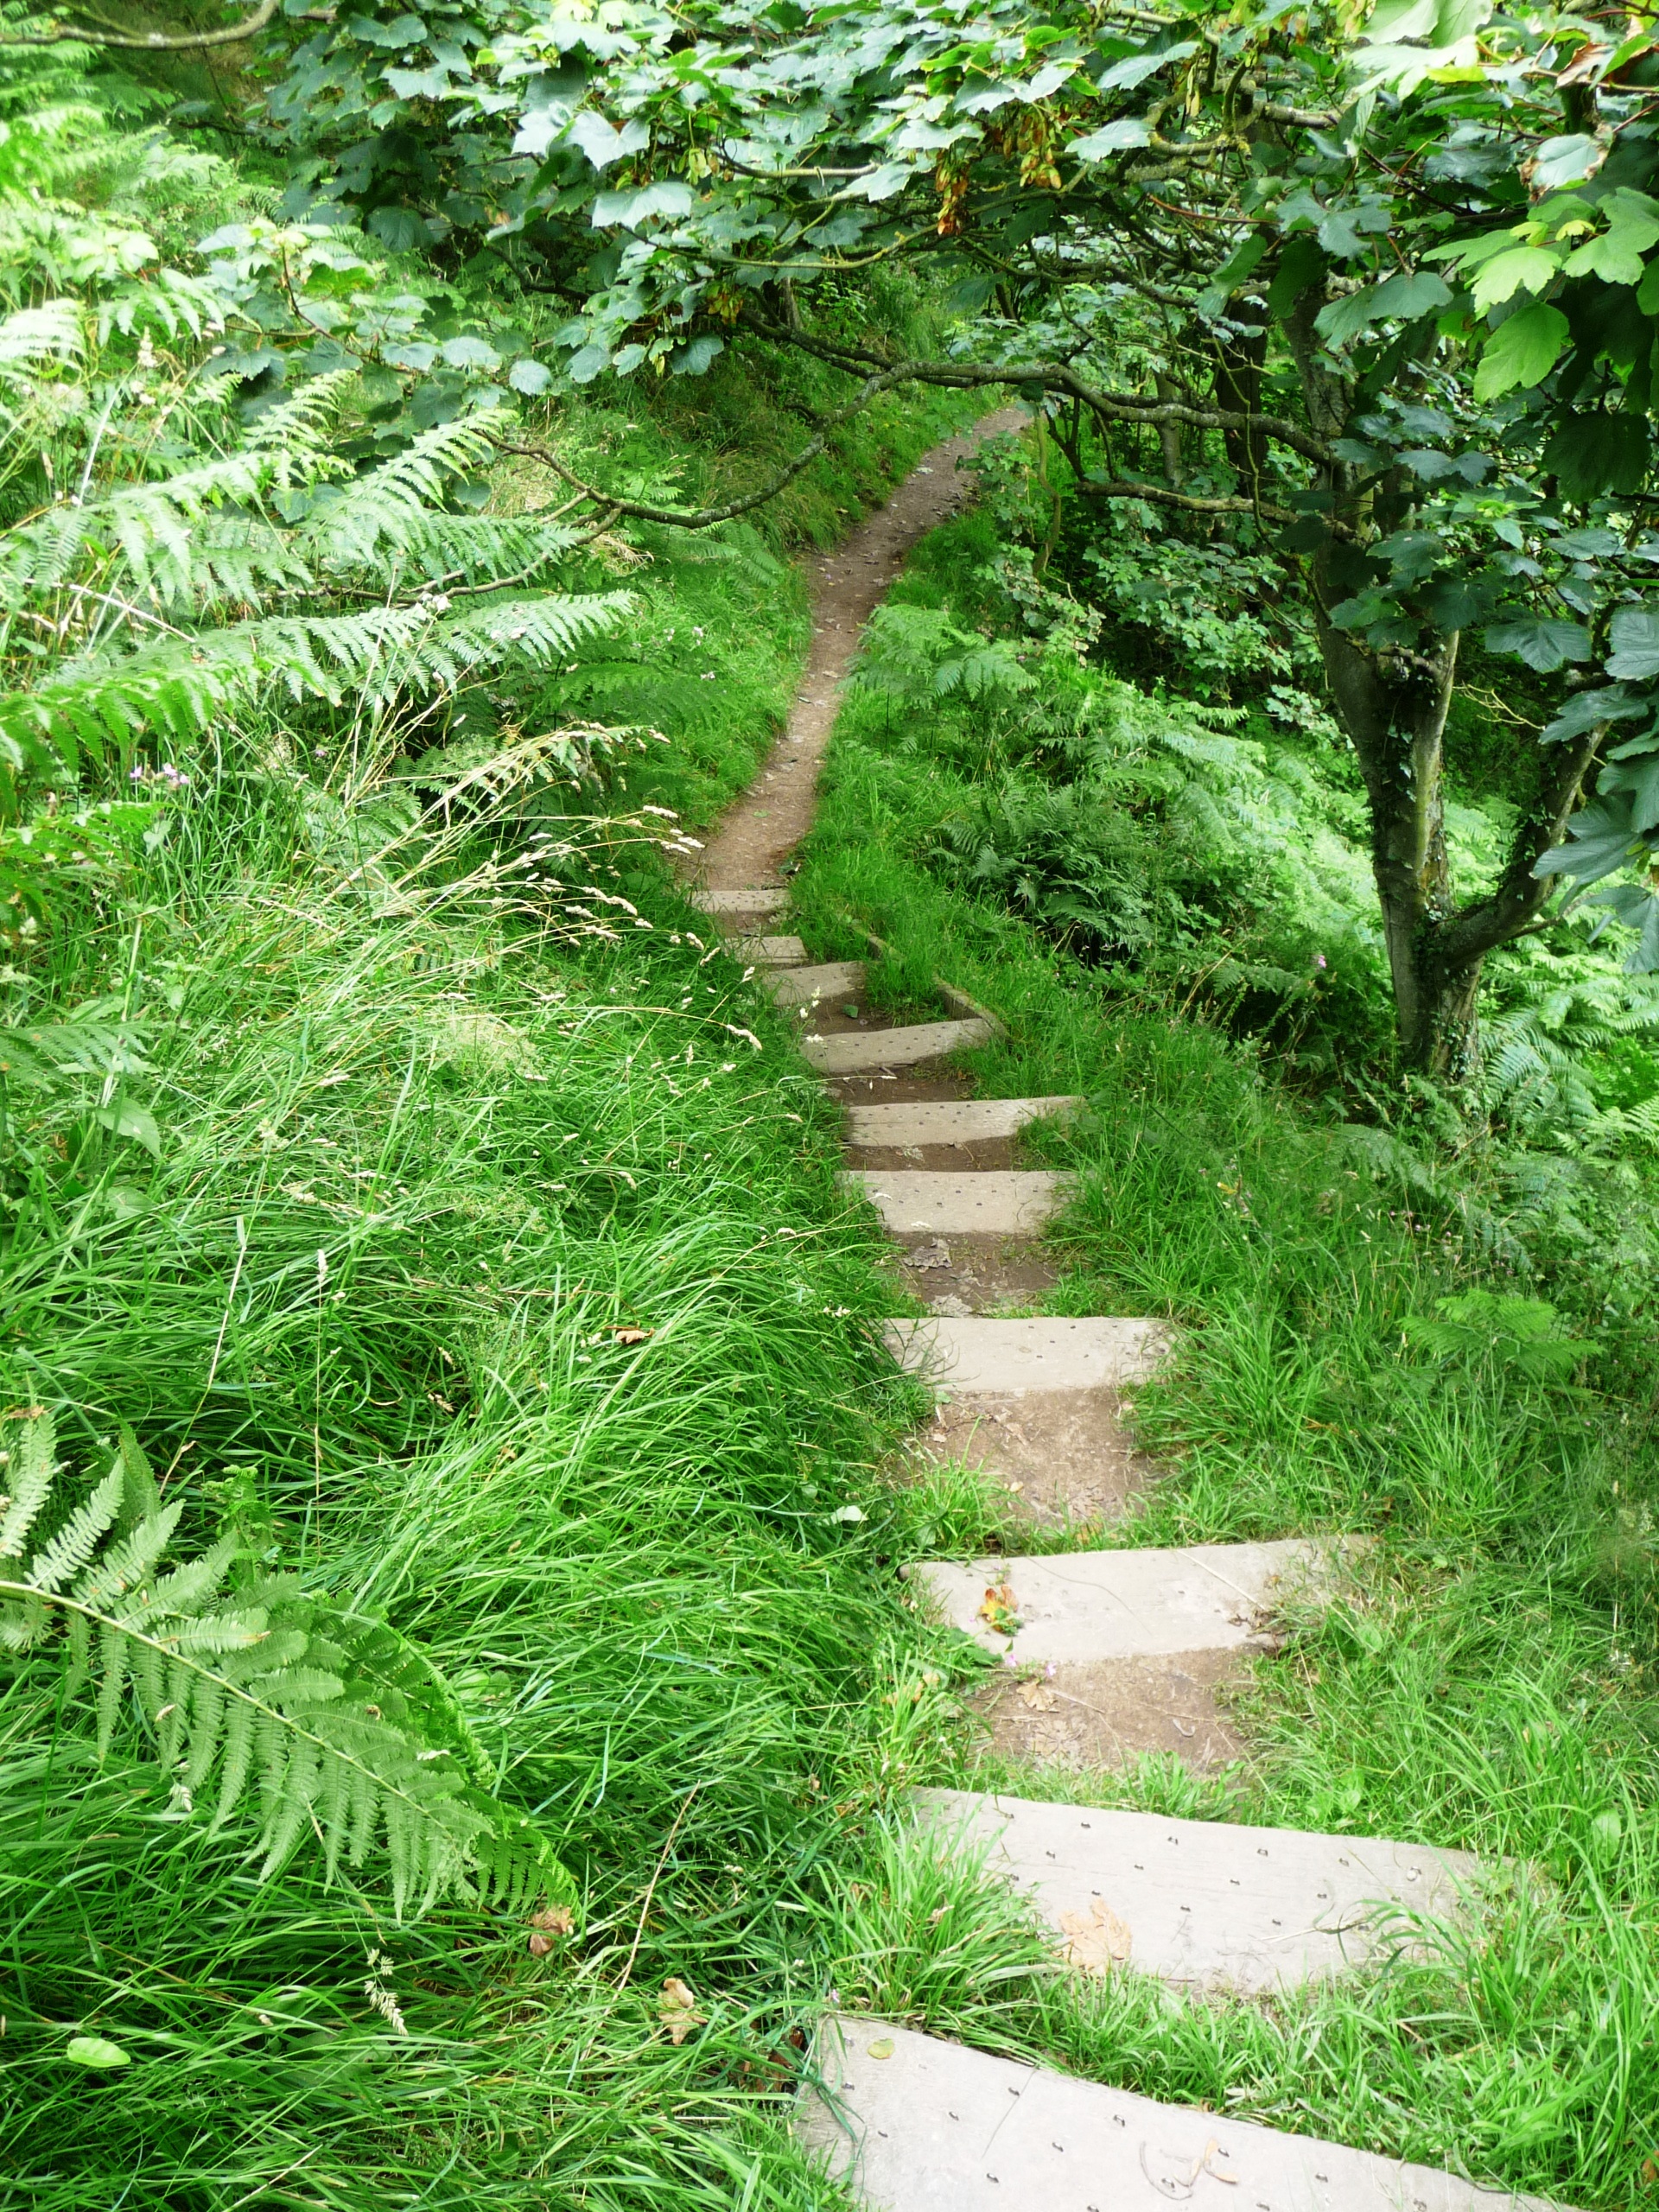
tree, nature, forest, path, grass, plant, hiking, trail, field, lawn, leaf, flower, staircase, walkway, stream, green, jungle, soil, botany, garden, vegetation, shrub, rainforest, woodland, habitat, ecosystem, natural environment, grass family